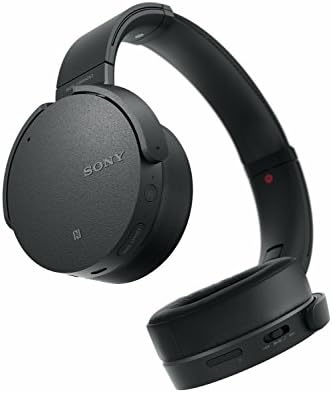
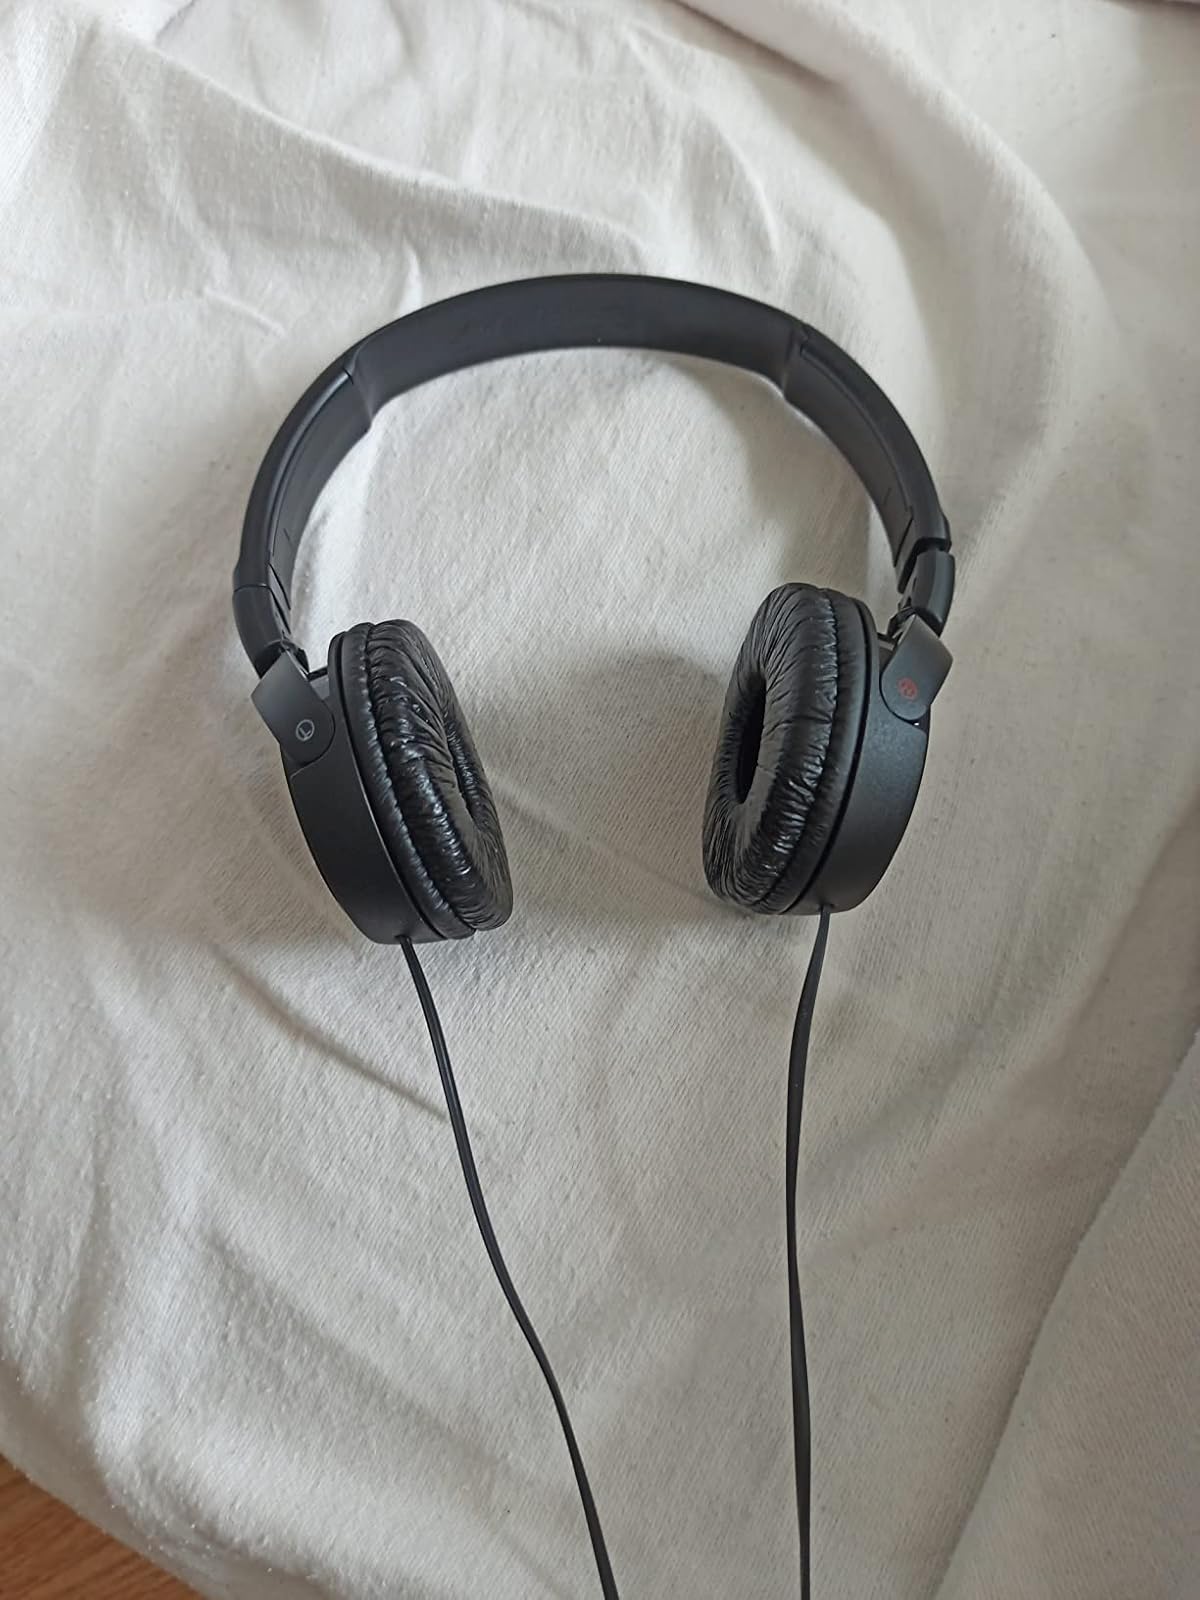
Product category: headphones
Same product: no